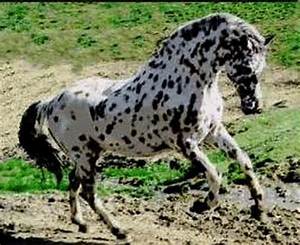
Label: horse